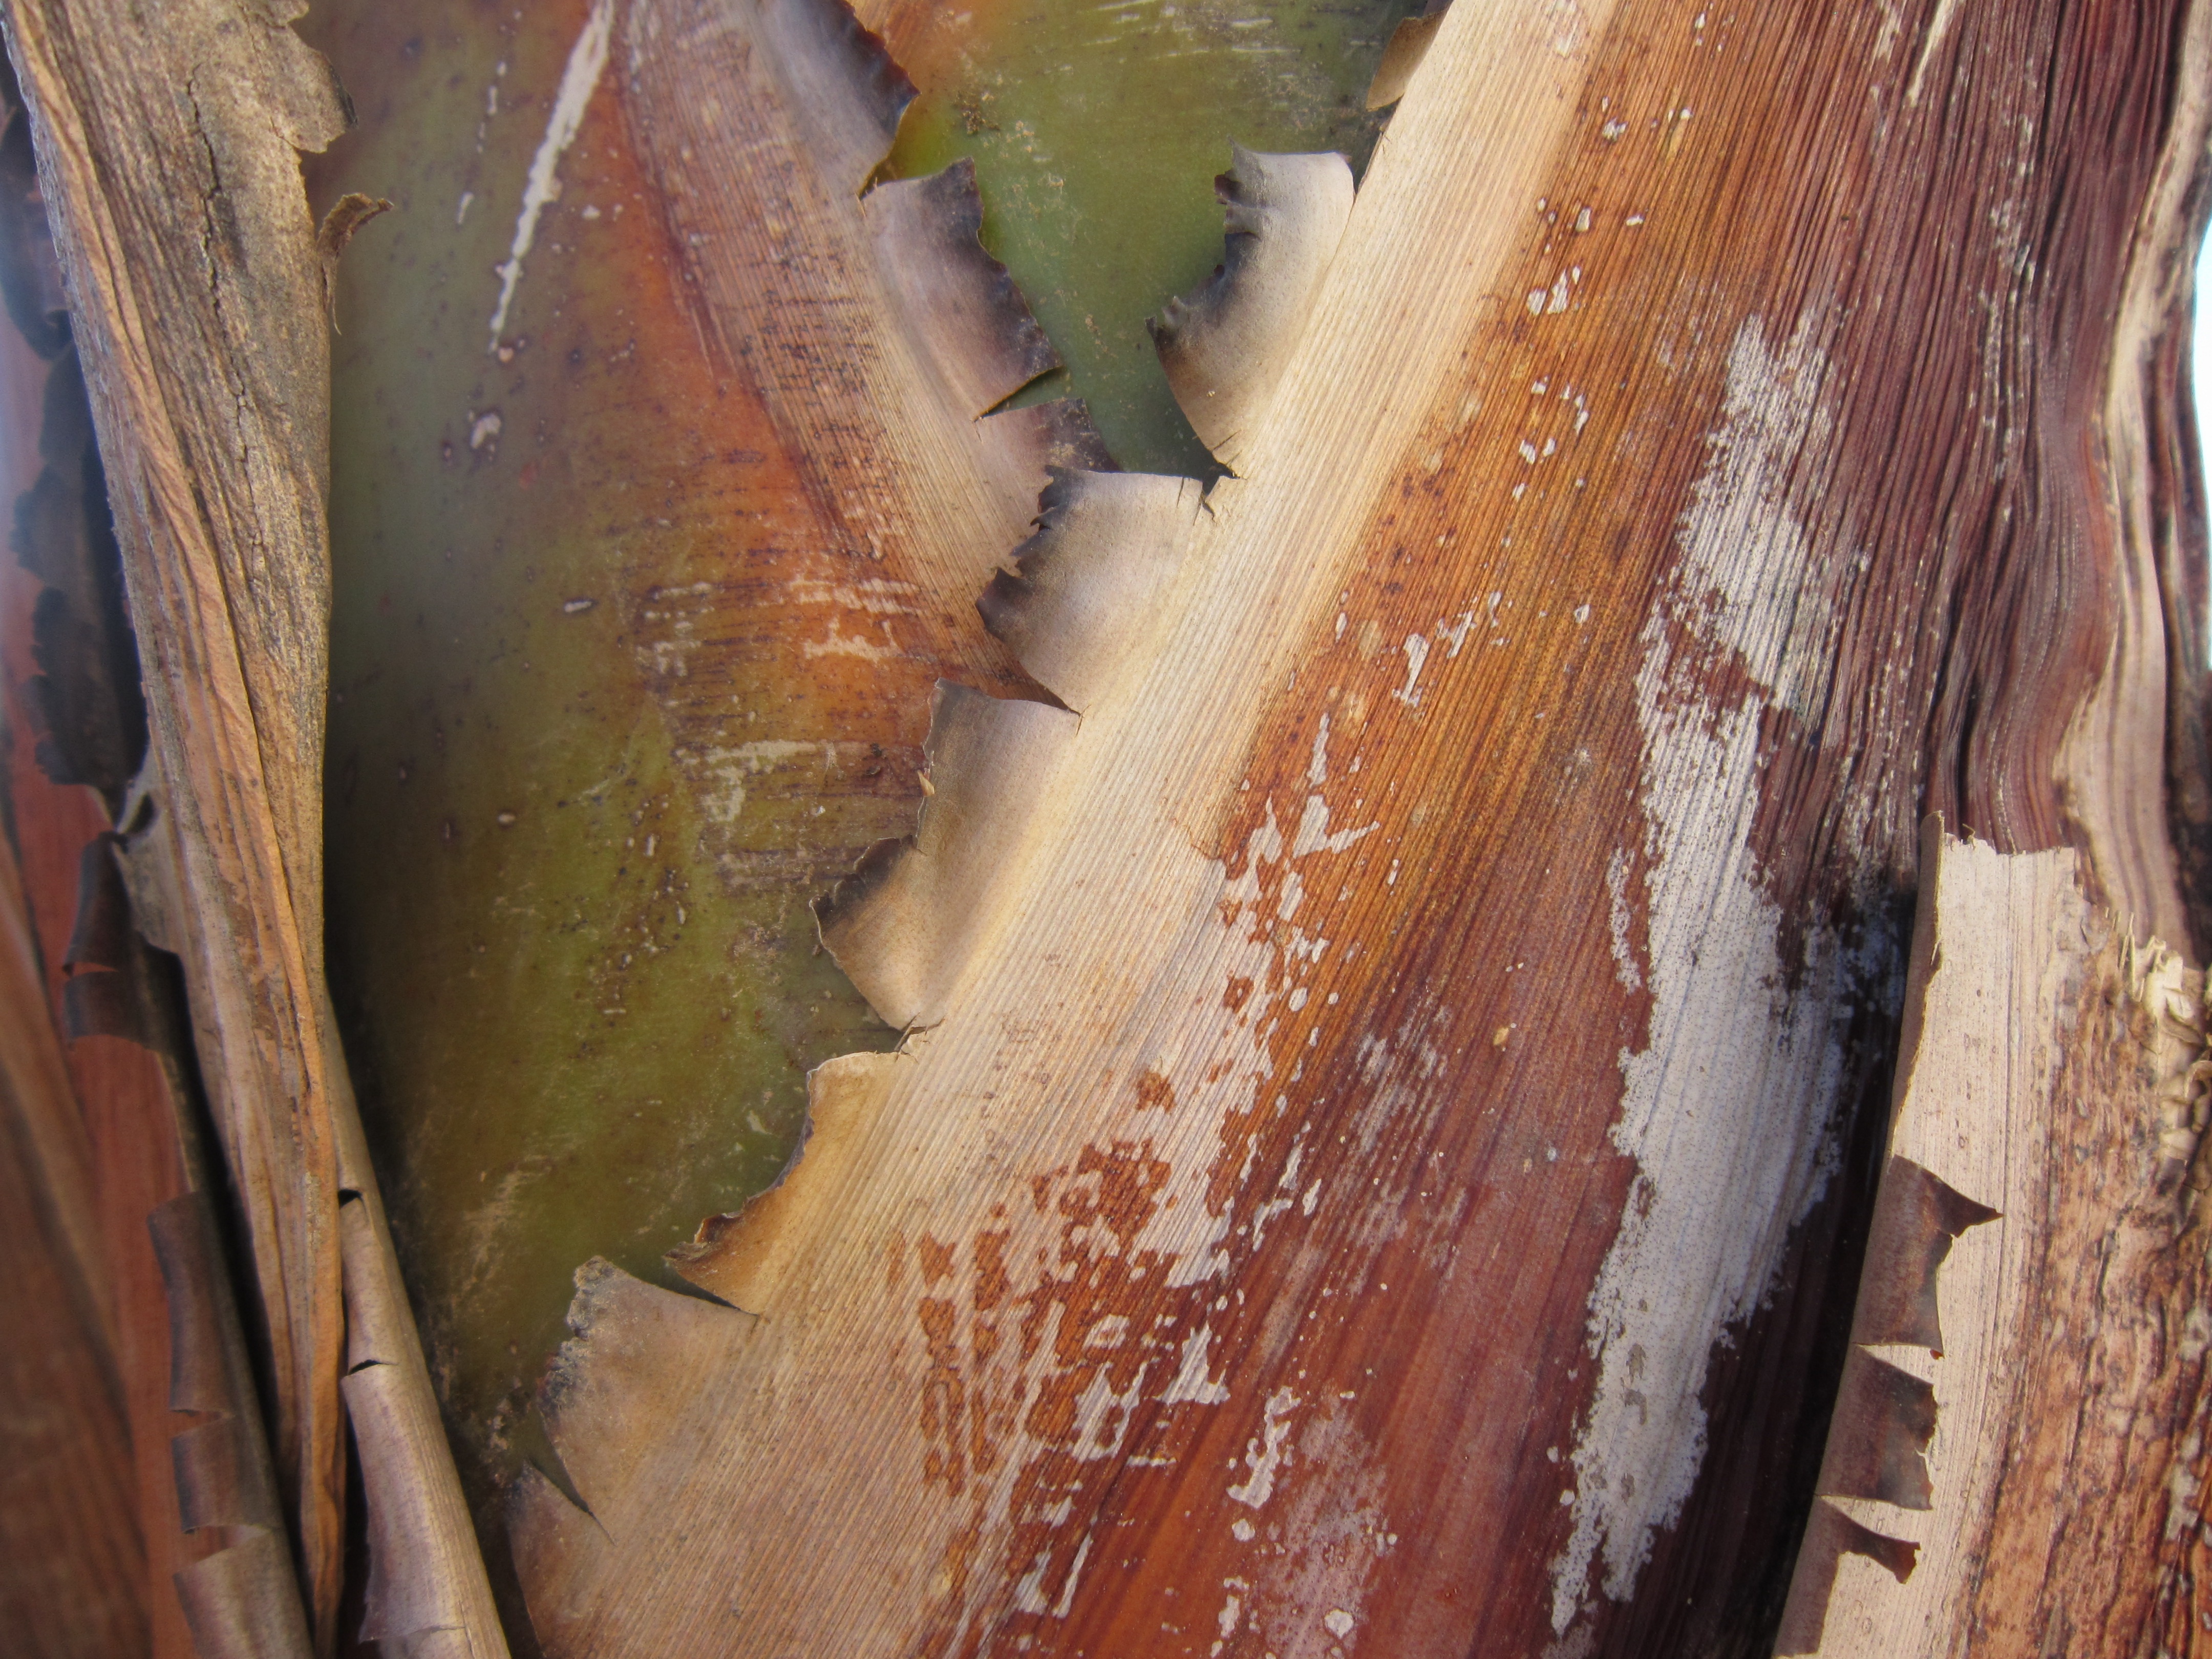
structure, wood, green, brown, fish, close, background, beautiful, section, banana shrub